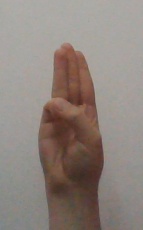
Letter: thaa